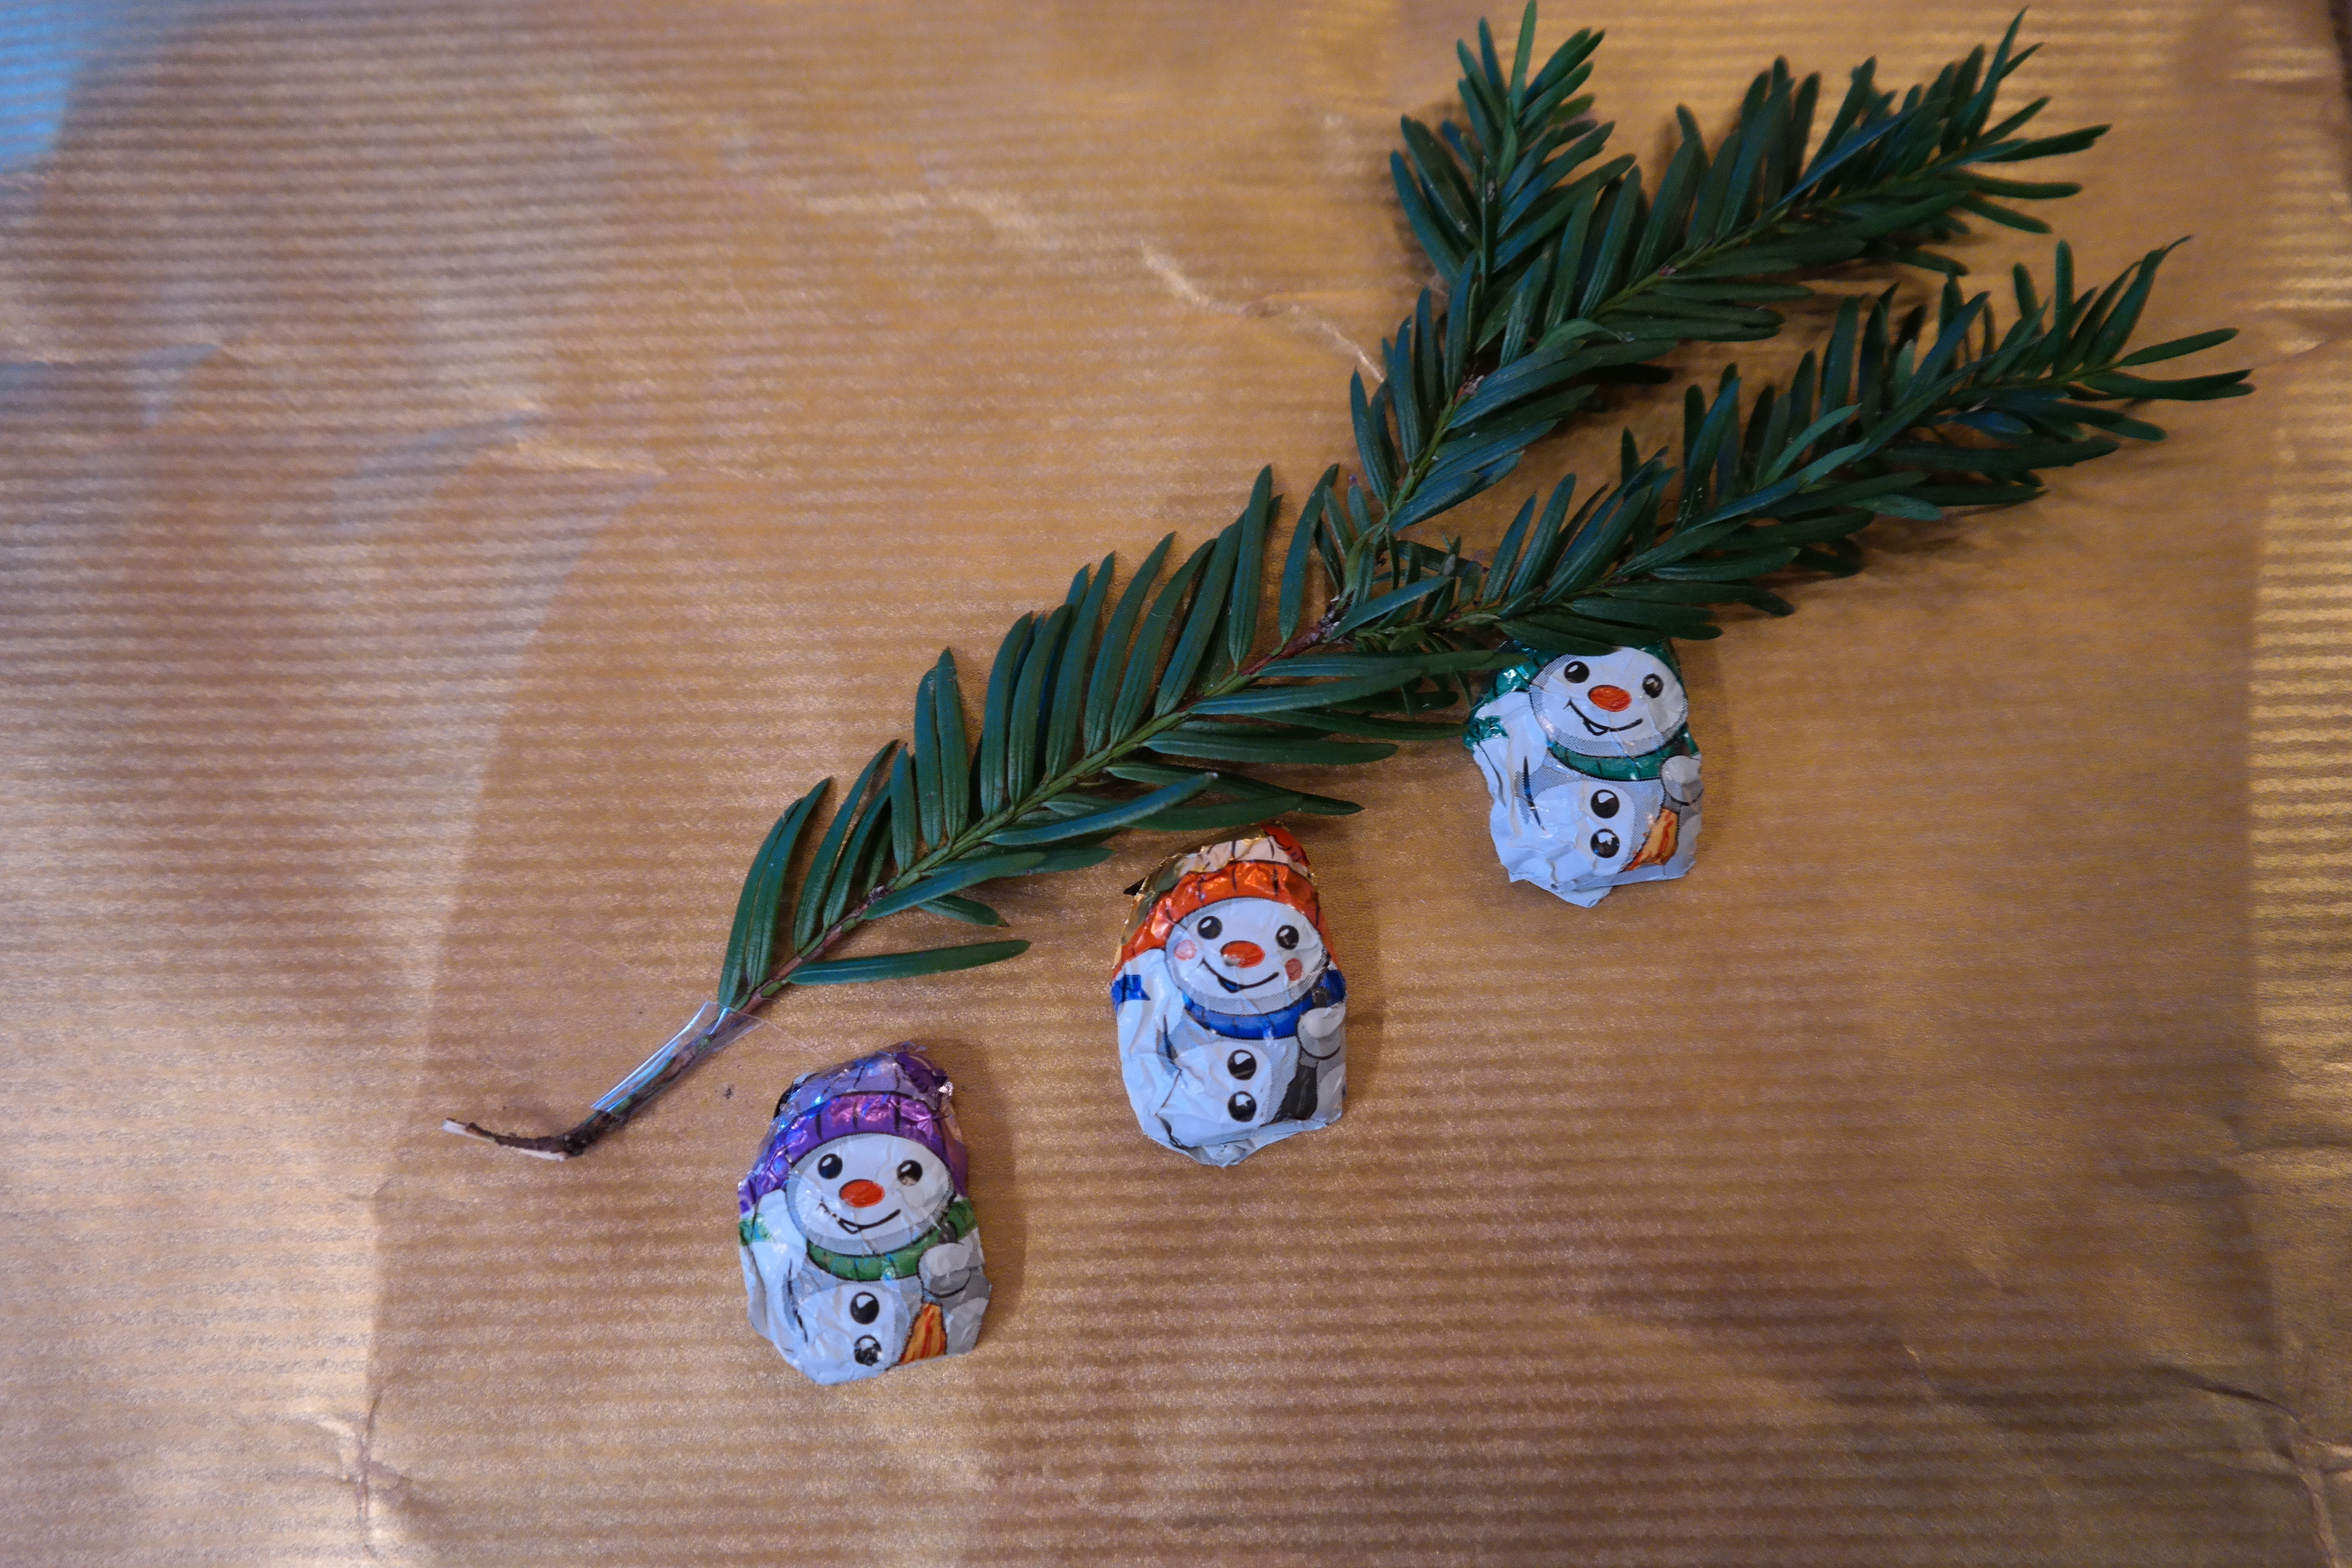
chocolate, material, ornament, wrapping paper, art, tannenzweig, weihnachstmaennchen